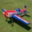
Label: airplane